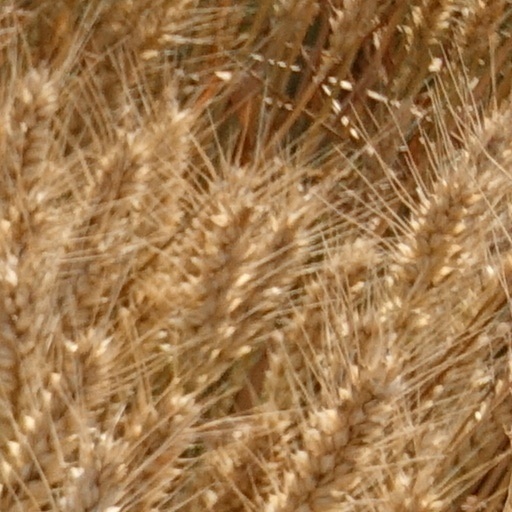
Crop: wheat